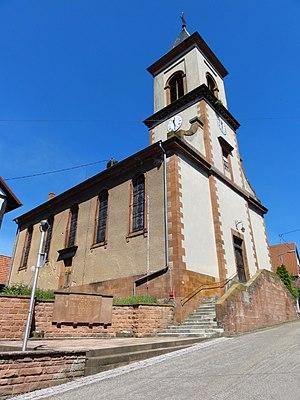
Alsace, Bas-Rhin, Niedersoultzbach, Église protestante (1826), rue de l'église. This building is indexed in the Base Mérimée, a database of architectural heritage maintained by the French Ministry of Culture,